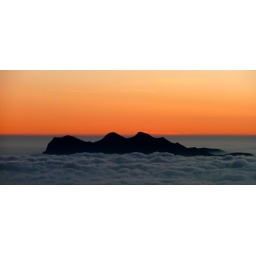
a zoom to the rock above the clouds few minutes before the sunrise.